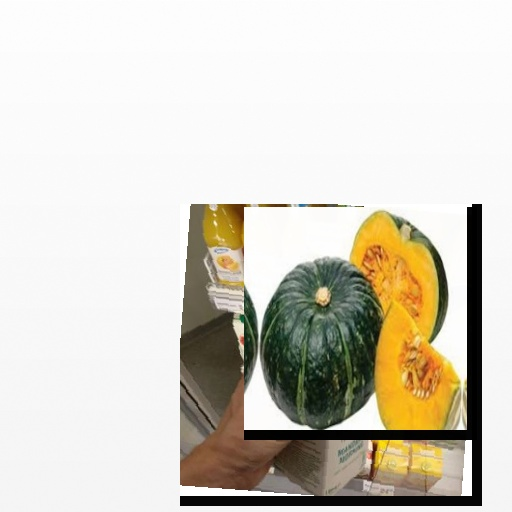
Food items: pumpkin, mandarin_juice